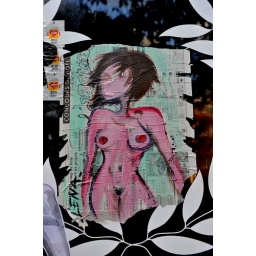
Lena from France in the center of the wall &amp;quot;sexy girls without borders&amp;quot;